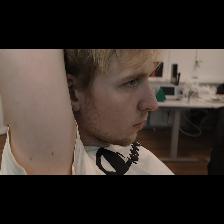
Label: Human